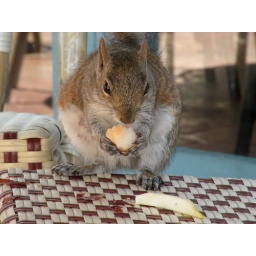
Squirrel eating a fried shrimp on a chair in a restaurant on the port of Miami.